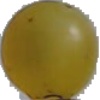
Label: Grape White 3